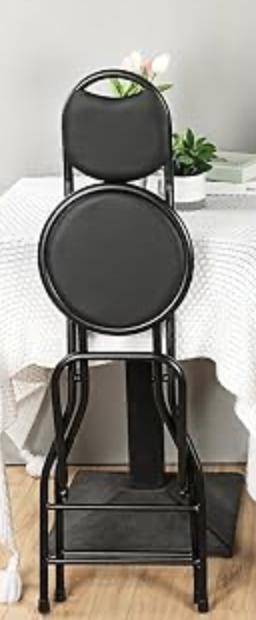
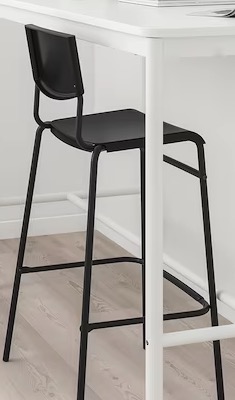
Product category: stool
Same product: no